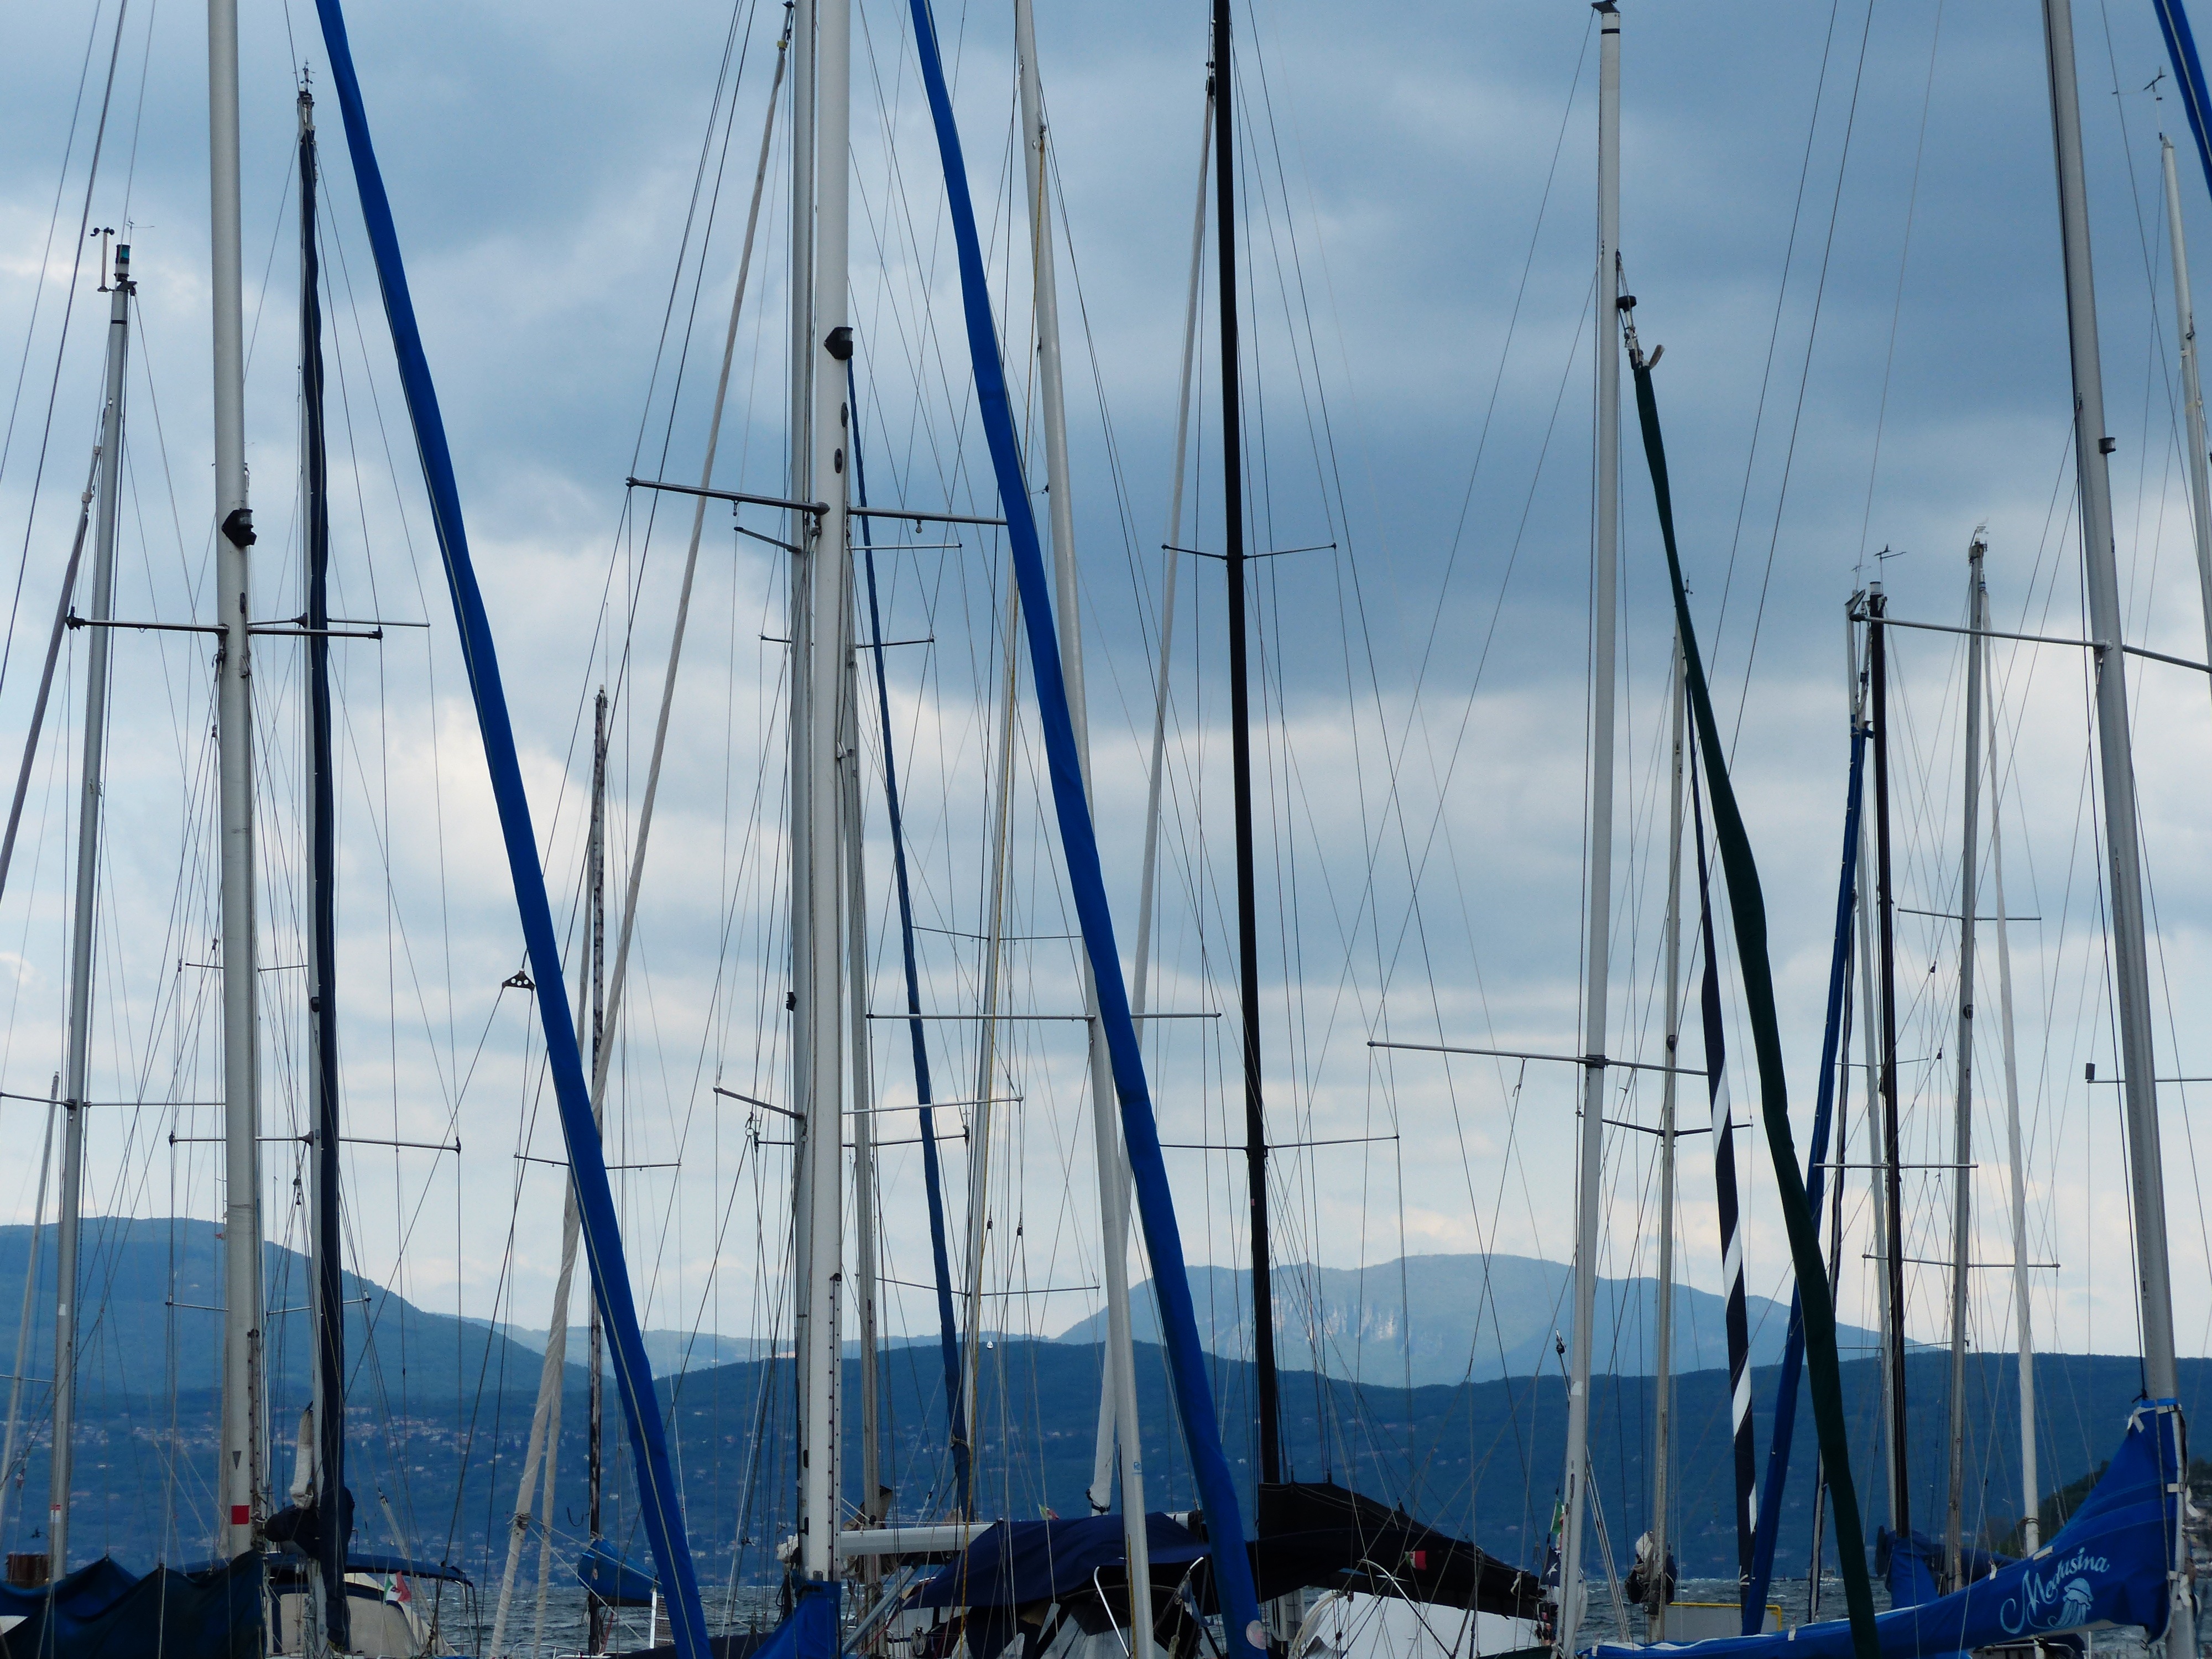
sea, dock, boat, ship, vehicle, mast, sailing, marina, port, sailboat, sports, boats, sail, masts, watercraft, schooner, windjammer, sailing ship, sailing boats, tall ship, sail masts, boat masts